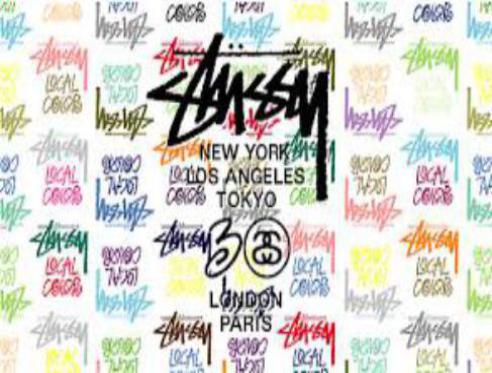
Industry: Clothes